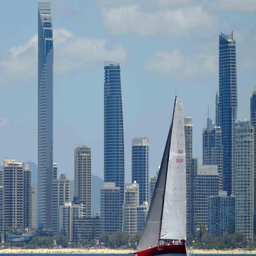
person , skippered by person in race on friday of the regatta steams past the skyline